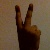
The image shows a hand gesture representing the number 2 in Indian Sign Language.